Salminus brasiliensis

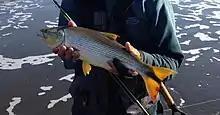
Dorado caught with fly tackle – São Paulo state, Brazil

The golden dorado is highly sought-after by anglers, both for its meat and its fighting ability. From the 2000s onwards, the dorado has been increasingly recognized as a fly-fishing targeted species. Its aggressive behavior and initiative taking flies, paired with great fight energy, frequently going airborne in the attempt to loosen itself from the hook, make this species a true game fish.